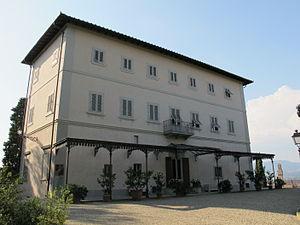
La Villa Bardini, anciennement Villa Manadora, est située sur la Costa San Giorgio à Florence. Aujourd'hui, c'est un centre d'exposition qui accueille des expositions temporaires, le musée Capucci et le musée Annigoni. Le jardin de la villa est le pittoresque jardin Bardini, qui peut maintenant être visité séparément avec le même billet que les jardins de Boboli. De plus, il y a l'espace Bardinicontemporanea toujours ouvert avec entrée gratuite, qui propose des expositions d'art contemporain et visuel en combinaison avec Terrazza Bardini.